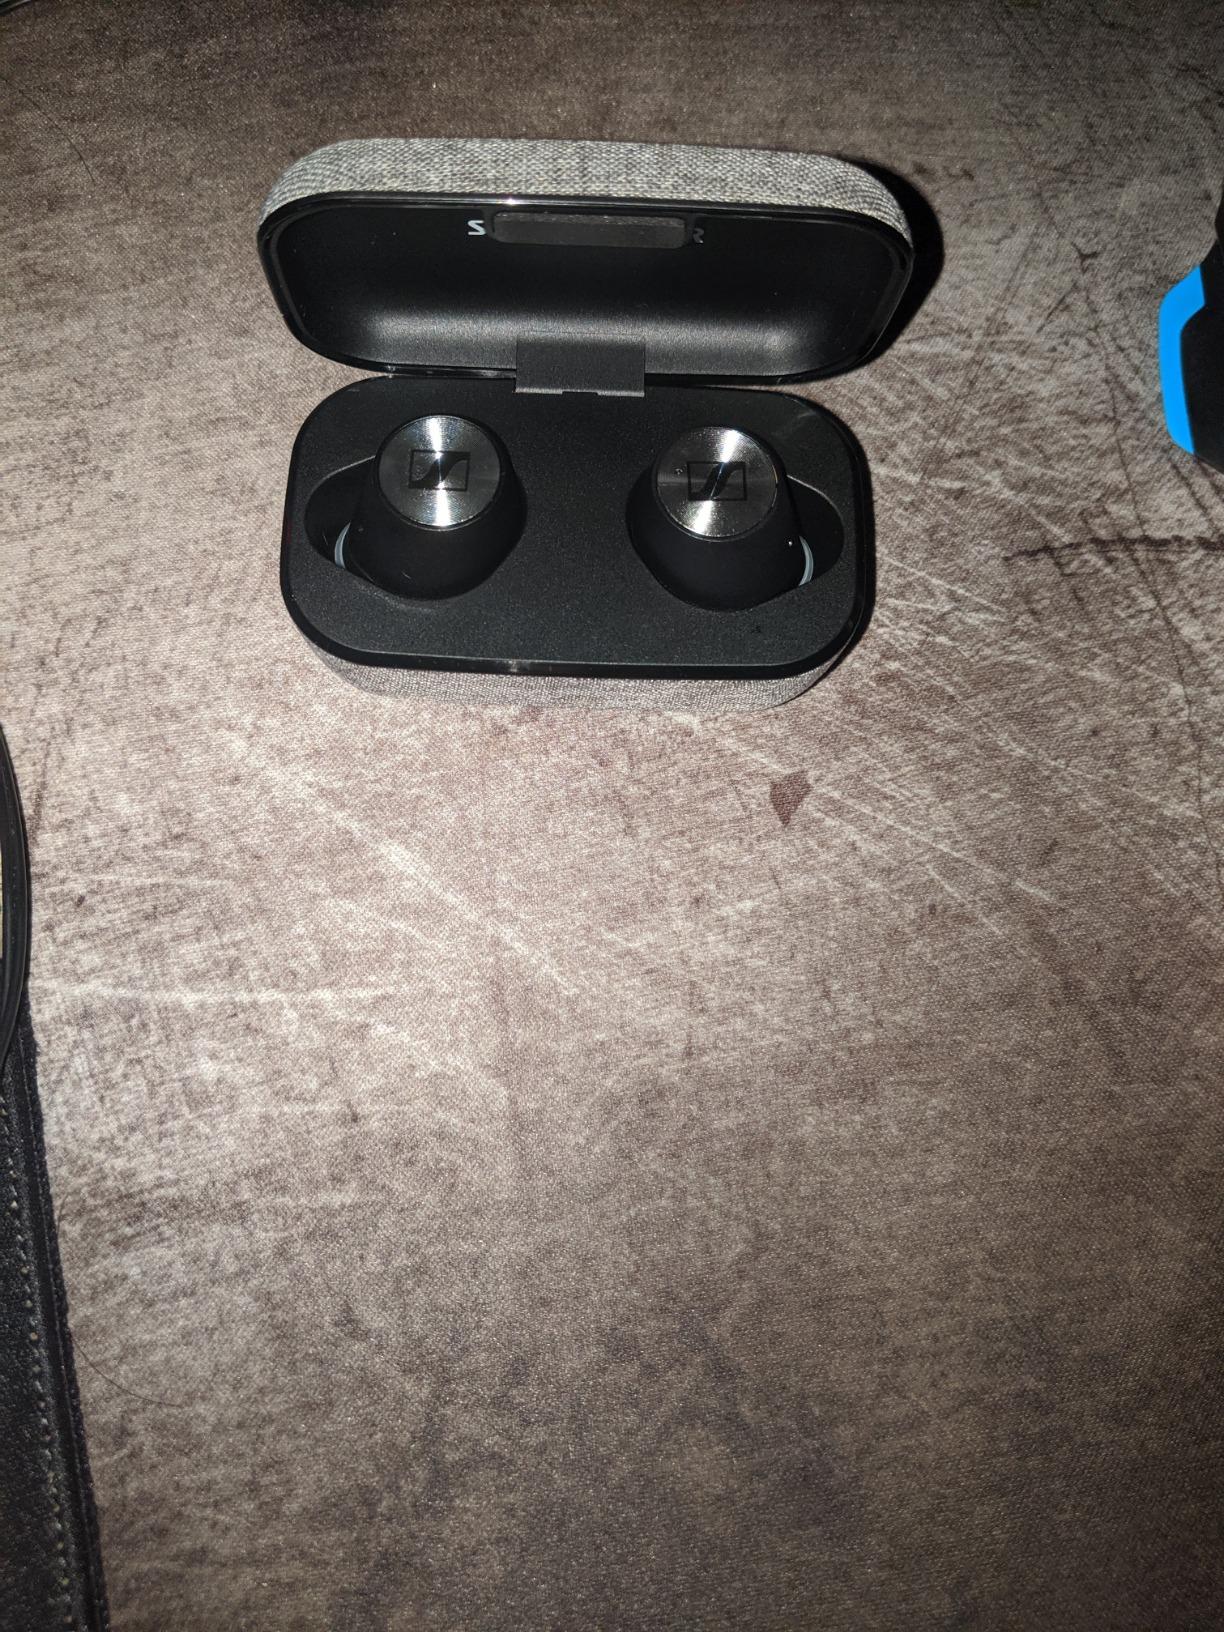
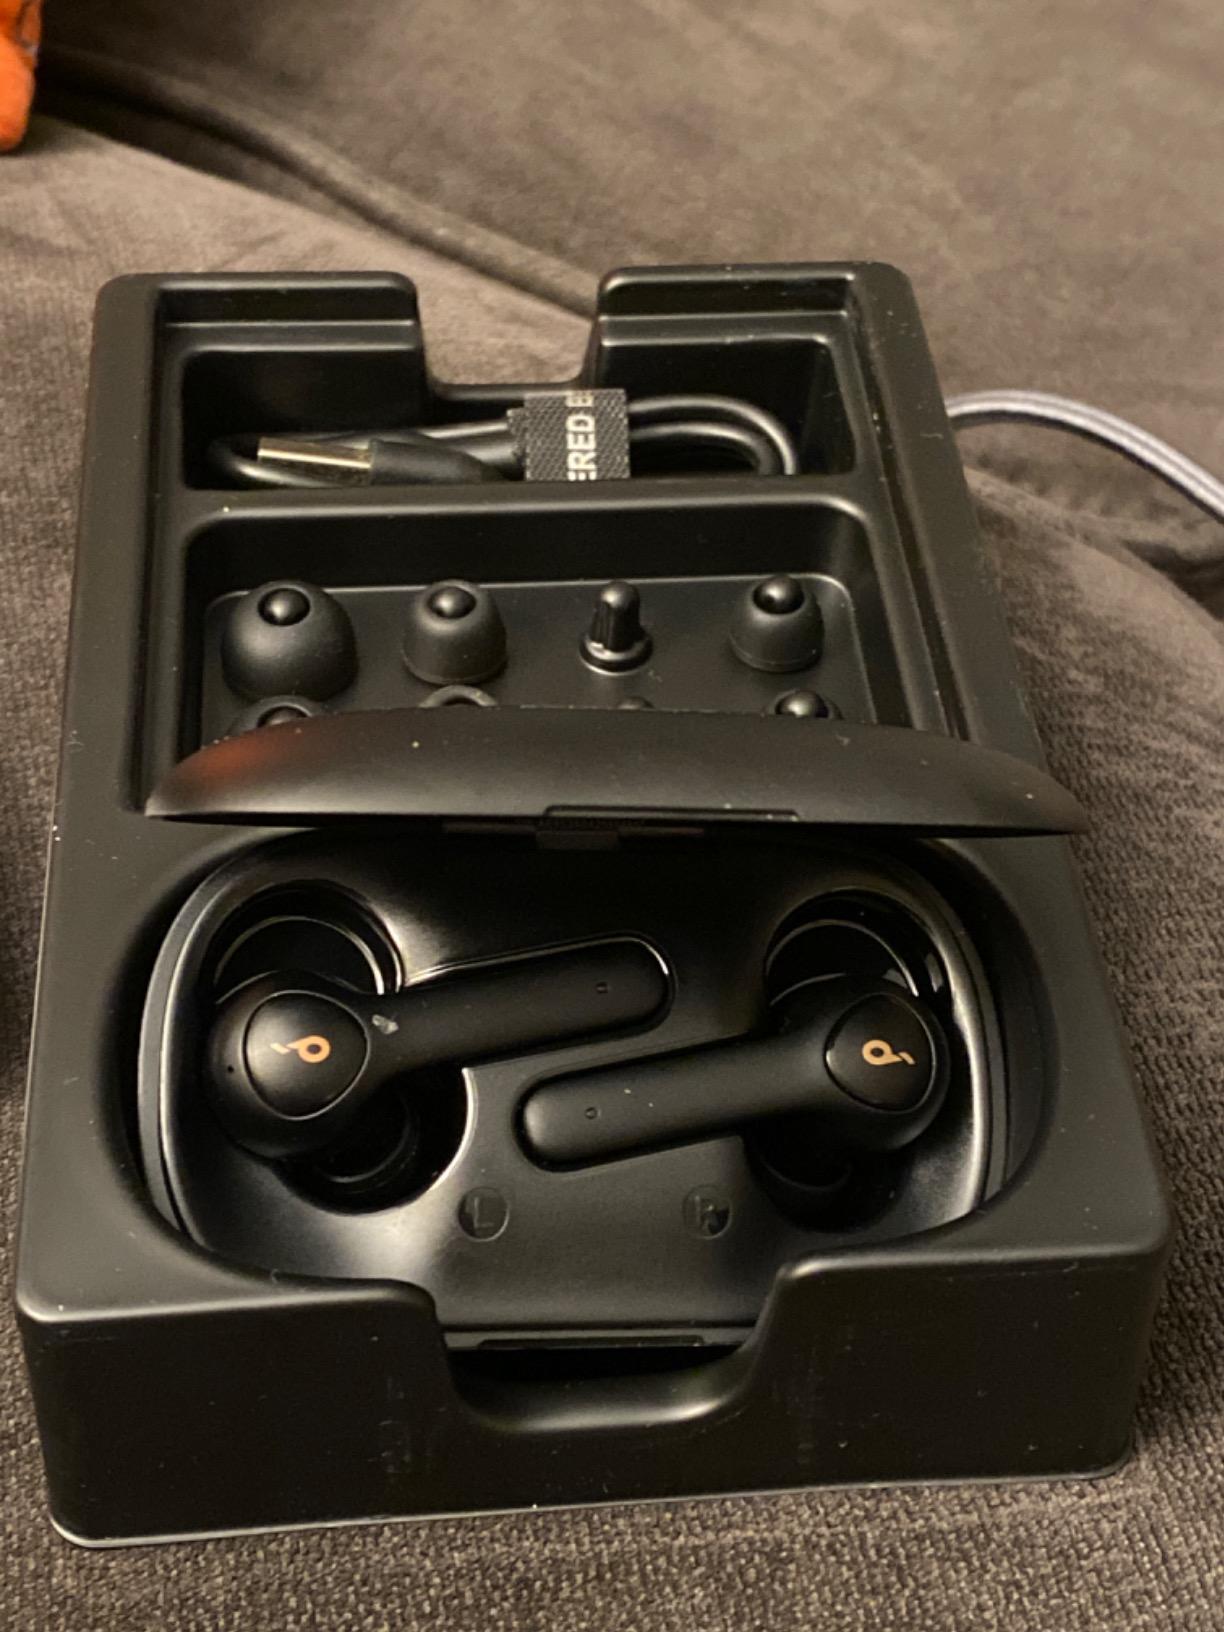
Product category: earbuds
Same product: no